Pelham Bay Park

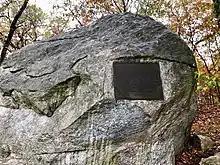
Glover's Rock: ""Near this site on October 12, 1776 Col. John Glover and 600 patriots held off British and Hessian forces under Gen Howe long enough to save Washington's troops from destruction, enabling them to withdraw to Westchester and ultimate victory.""

Glover's Rock, a giant granite glacial erratic, has a bronze plaque commemorating the Battle of Pell's Point. However, contrary to popular belief, the rock had nothing to do with the battle. In their respective books, Henry B. Dawson (1886) and William Abbatt (1901) both wrote that Colonel John Glover reputedly stood on the rock and watched the British forces land during the battle. This claim is erroneous, as these distances were computed based on an inaccurate map using estimates recorded by Glover in his "Letter from Mile Square" on October 24, 1776. The actual location where Glover watched British forces land is closer to the second tee of the current Split Rock Golf Course. The rock is only known as such today because Abbatt includes a labeled photograph of it in his book.